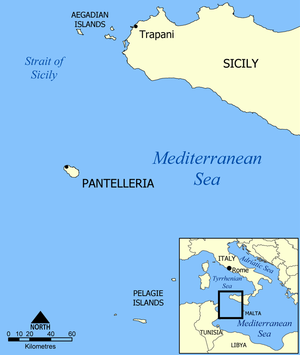
Pantelleria est une île italienne proche de la Tunisie, d'une superficie de 83 km². Elle se situe au centre du canal de Sicile, entre la Sicile et la Tunisie et constitue administrativement la commune de Pantelleria, dépendant de la province de Trapani.
Le phare de Punta Spadillo est un phare situé sur l'île Pantelleria de la commune de Pantelleria dans le canal de Sicile, dans la province de Trapani, en Italie.